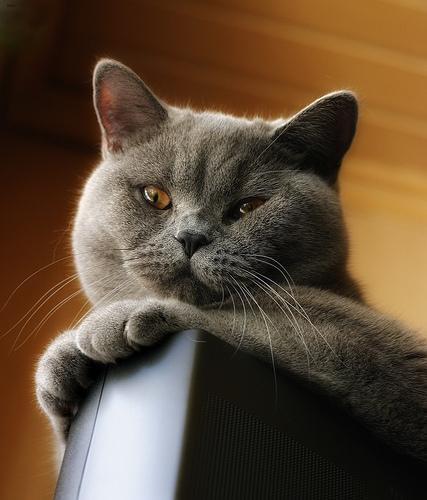
British Shorthair